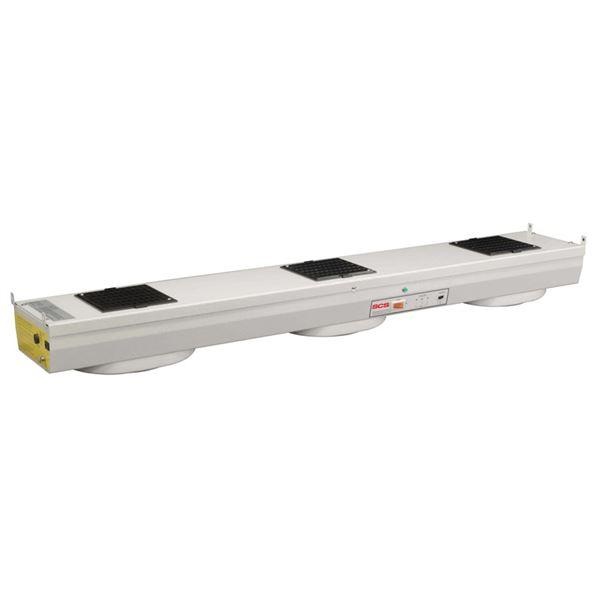
SCS Overhead Air Ionizer, W/Power Source, No Plug - 9310-NO
Not sure what ionizer fits your application? Built-in automatic emitter point cleaner Eliminates the build-up of static charges on insulative materials in a work area Steady-state DC ionization Adjustable fan speeds Easy-access cover for fan and emitter maintenance White powder-coated metal housing Power cord sold separately 770000 Power Cord, North America Plug 770001 Power Cord, UK Plug 770002 Power Cord, Europe Plug 770003 Power Cord, China Plug
Brand: SCS
Category: Hardware > Building Consumables > Chemicals > Acid Neutralizers